Deiva Vaakku

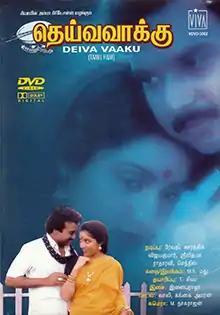
DVD cover

Deiva Vaakku is a 1992 Indian Tamil-language drama film directed by M. S. Madhu and produced by T. Siva, starring Karthik and Revathi. It is a partial remake of the Telugu film "Sankeertana" (1987). The film was released on 11 September 1992.